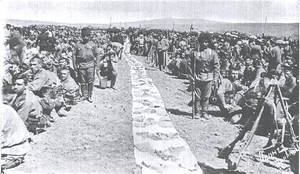
Les unités de volontaires arméniens sont des unités militaires exclusivement composées d'Arméniens et intégrées à l'armée impériale russe pendant la Première Guerre mondiale. Ces unités, formées à l'automne 1914, ont combattu sur le front du Moyen-Orient.